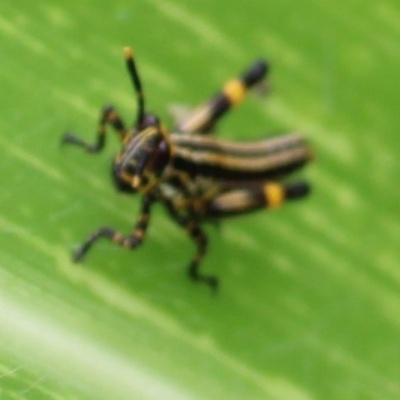
Crop: Maize
Condition: grasshoper